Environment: real
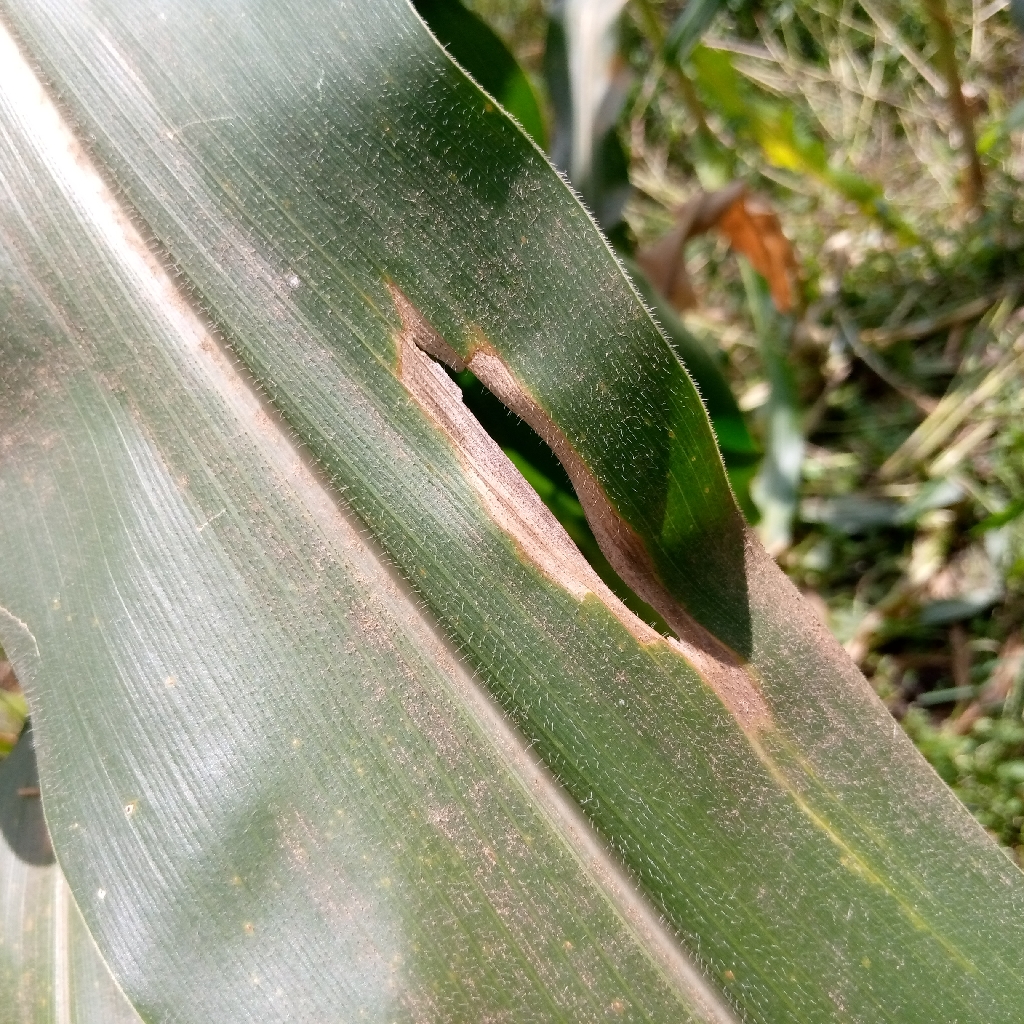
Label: northern_corn_leaf_blight